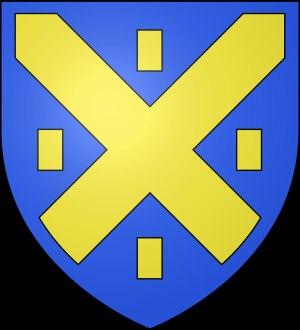
Le manoir d'Andigny, est un manoir situé à Saint-Étienne-de-Chigny. Il était sous l'ancien régime, localisé dans la paroisse de Cinq-Mars.